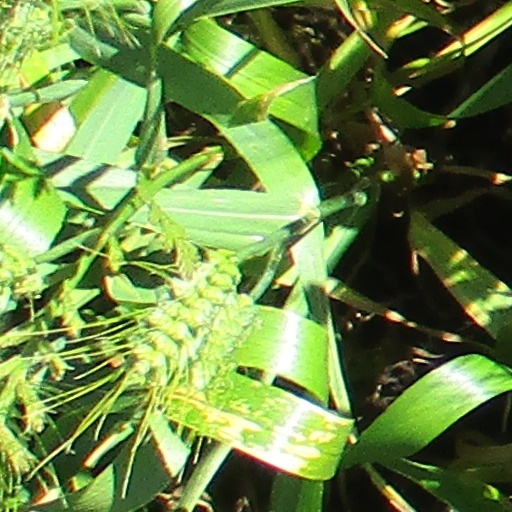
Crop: wheat